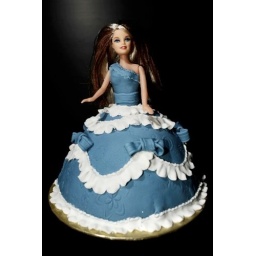
Barbie doll inspired cake in royal blue gown